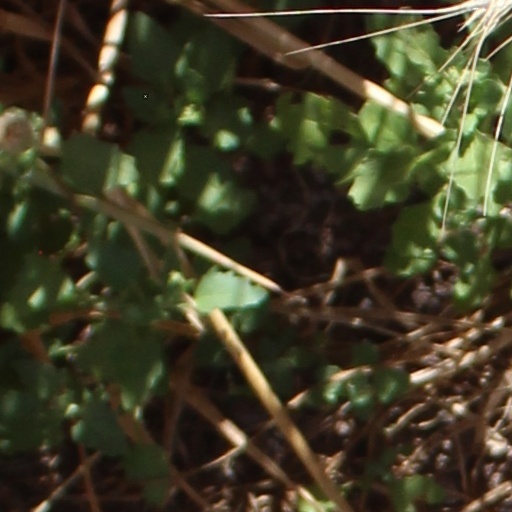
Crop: wheat